Henry Symes Lehr

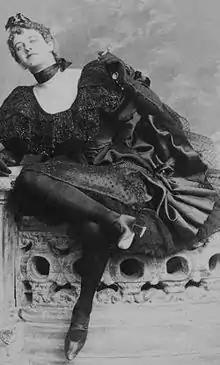
Lehr in drag for an amateur theatrical performance

Lehr was born on March 28, 1869, in Baltimore, Maryland, the fourth child in a family of seven born to Mary Frances Moore Lehr, and Robert Oliver Lehr, a tobacco and snuff importer who became the German consul in Baltimore and a governor of the Maryland Club. His sister was Alice Lehr Morton and his brother was Dr. Louis Lehr, who was a physician.